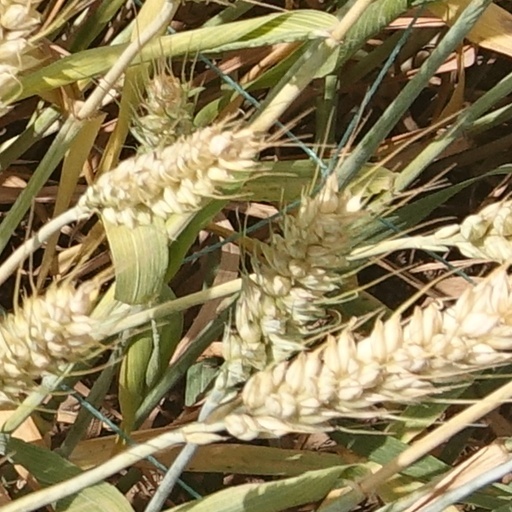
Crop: wheat